Aldo Colombini

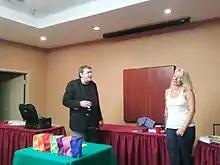
Aldo (left) and his wife, Rachel, lecturing for a magic club in Longview, Texas in Spring 2011

Aldo Colombini (19 March 1951 – 12 February 2014) was an Italian-born magician, lecturer, author and media producer. At the time of his death he was married to Rachel Colombini (previously known as Rachel Wild, Rachel Fenton and Rachel Jones), also a magician. Rachel died circa 2018, after rumors of her death circulated on the internet in 2017. When he first moved to the United States (from his native Modena, Italy) in 1993, he spoke no English. He created and marketed hundreds of magic tricks, along with numerous books and instructional videos on the topic of magic. He wrote a long-running column for The Linking Ring magazine, entitled, "As Always, Aldo".